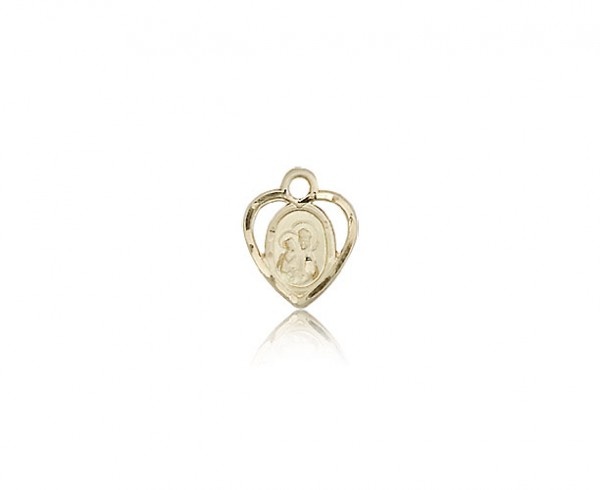
Our Lady of Perpetual Health Medal, 14 Karat Gold
This Our Lady of Perpetual Health Medal is made of 14 Karat Gold. The jewelry pendant is sold as pictured and does not come with a chain. All medals are gift boxed in a light blue velvet jewelry box ready for gift giving. Comes gift boxed in a beautiful velvet hinged jewelry gift box that is ideal for gift giving. Made for Heartland Store entirely in USA by 100+ Year Old Family-Owned Bliss Manufacturing with artisans using their generations of knowledge and skill.
Brand: Bliss Mfg
Category: Arts & Entertainment > Party & Celebration > Trophies & Awards > Award Pins & Medals > Ribbon Medals